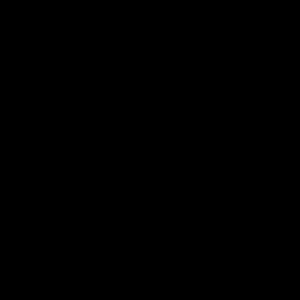
Balun, unun, balbal
Kredsløbsdiagram af en 4:1 autotransformator spændingsbalun som anvender tre udtag på en enkelt spole på en ferritstav.
En Balun, unun eller balbal anvendes til audiofrekvenser og radiofrekvenser til elektriske signalkredsløb. En bredbåndet balun med ferritkerner blev første gang beskrevet i radioamatørlitteraturen i 1964 af radioamatøren Richard H. Turrin, W2IMU. Ordet unun blev opfundet af radioamatøren Jerry Sevick, W2FMI.